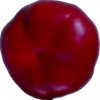
Label: red_pepper